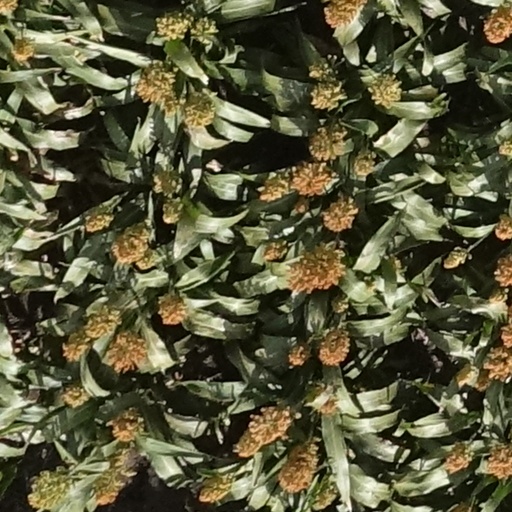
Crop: sorghum